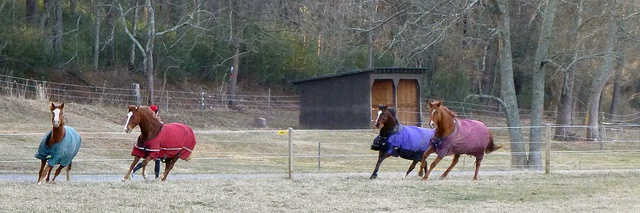
Horses in blankets racing each other around a grassy area.
A group of four horses running across a field.
Four horses wearing different color attire run in a field
four horses running around in a fenced in area playing
A group of horses dressed in blankets running in a field.